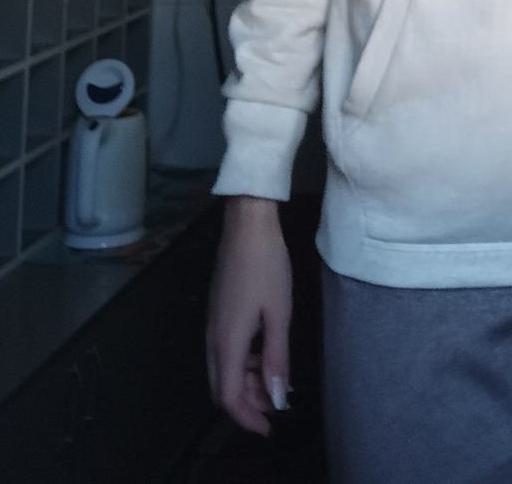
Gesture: no_gesture